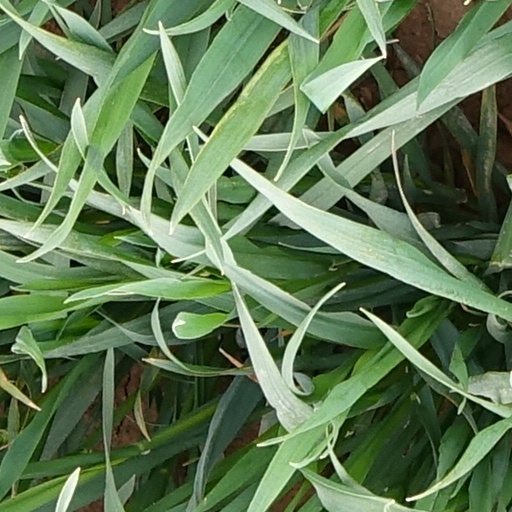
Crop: wheat